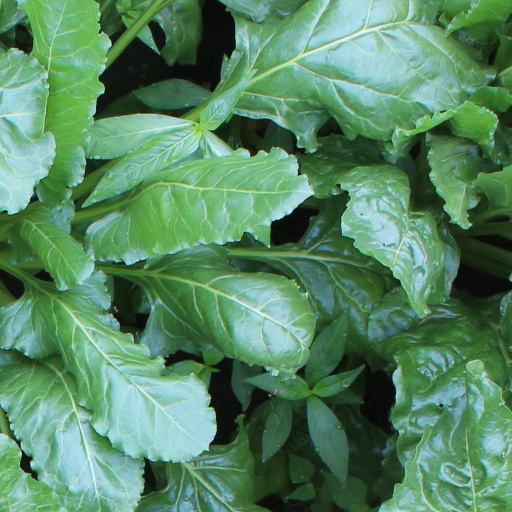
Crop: sugar beet